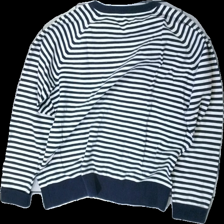
View: back
Type: Sweater
Category: Ladies
Brand: Boomerang
Colors: White, Blue
Material: 100% cotton
Pattern: Striped
Cut: Regular, V-collar
Size: L
Season: All
Price range: 50-100
Recommended usage: Export
Description: White and blue striped sweater
Comment: Washed out